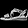
Label: Sandal